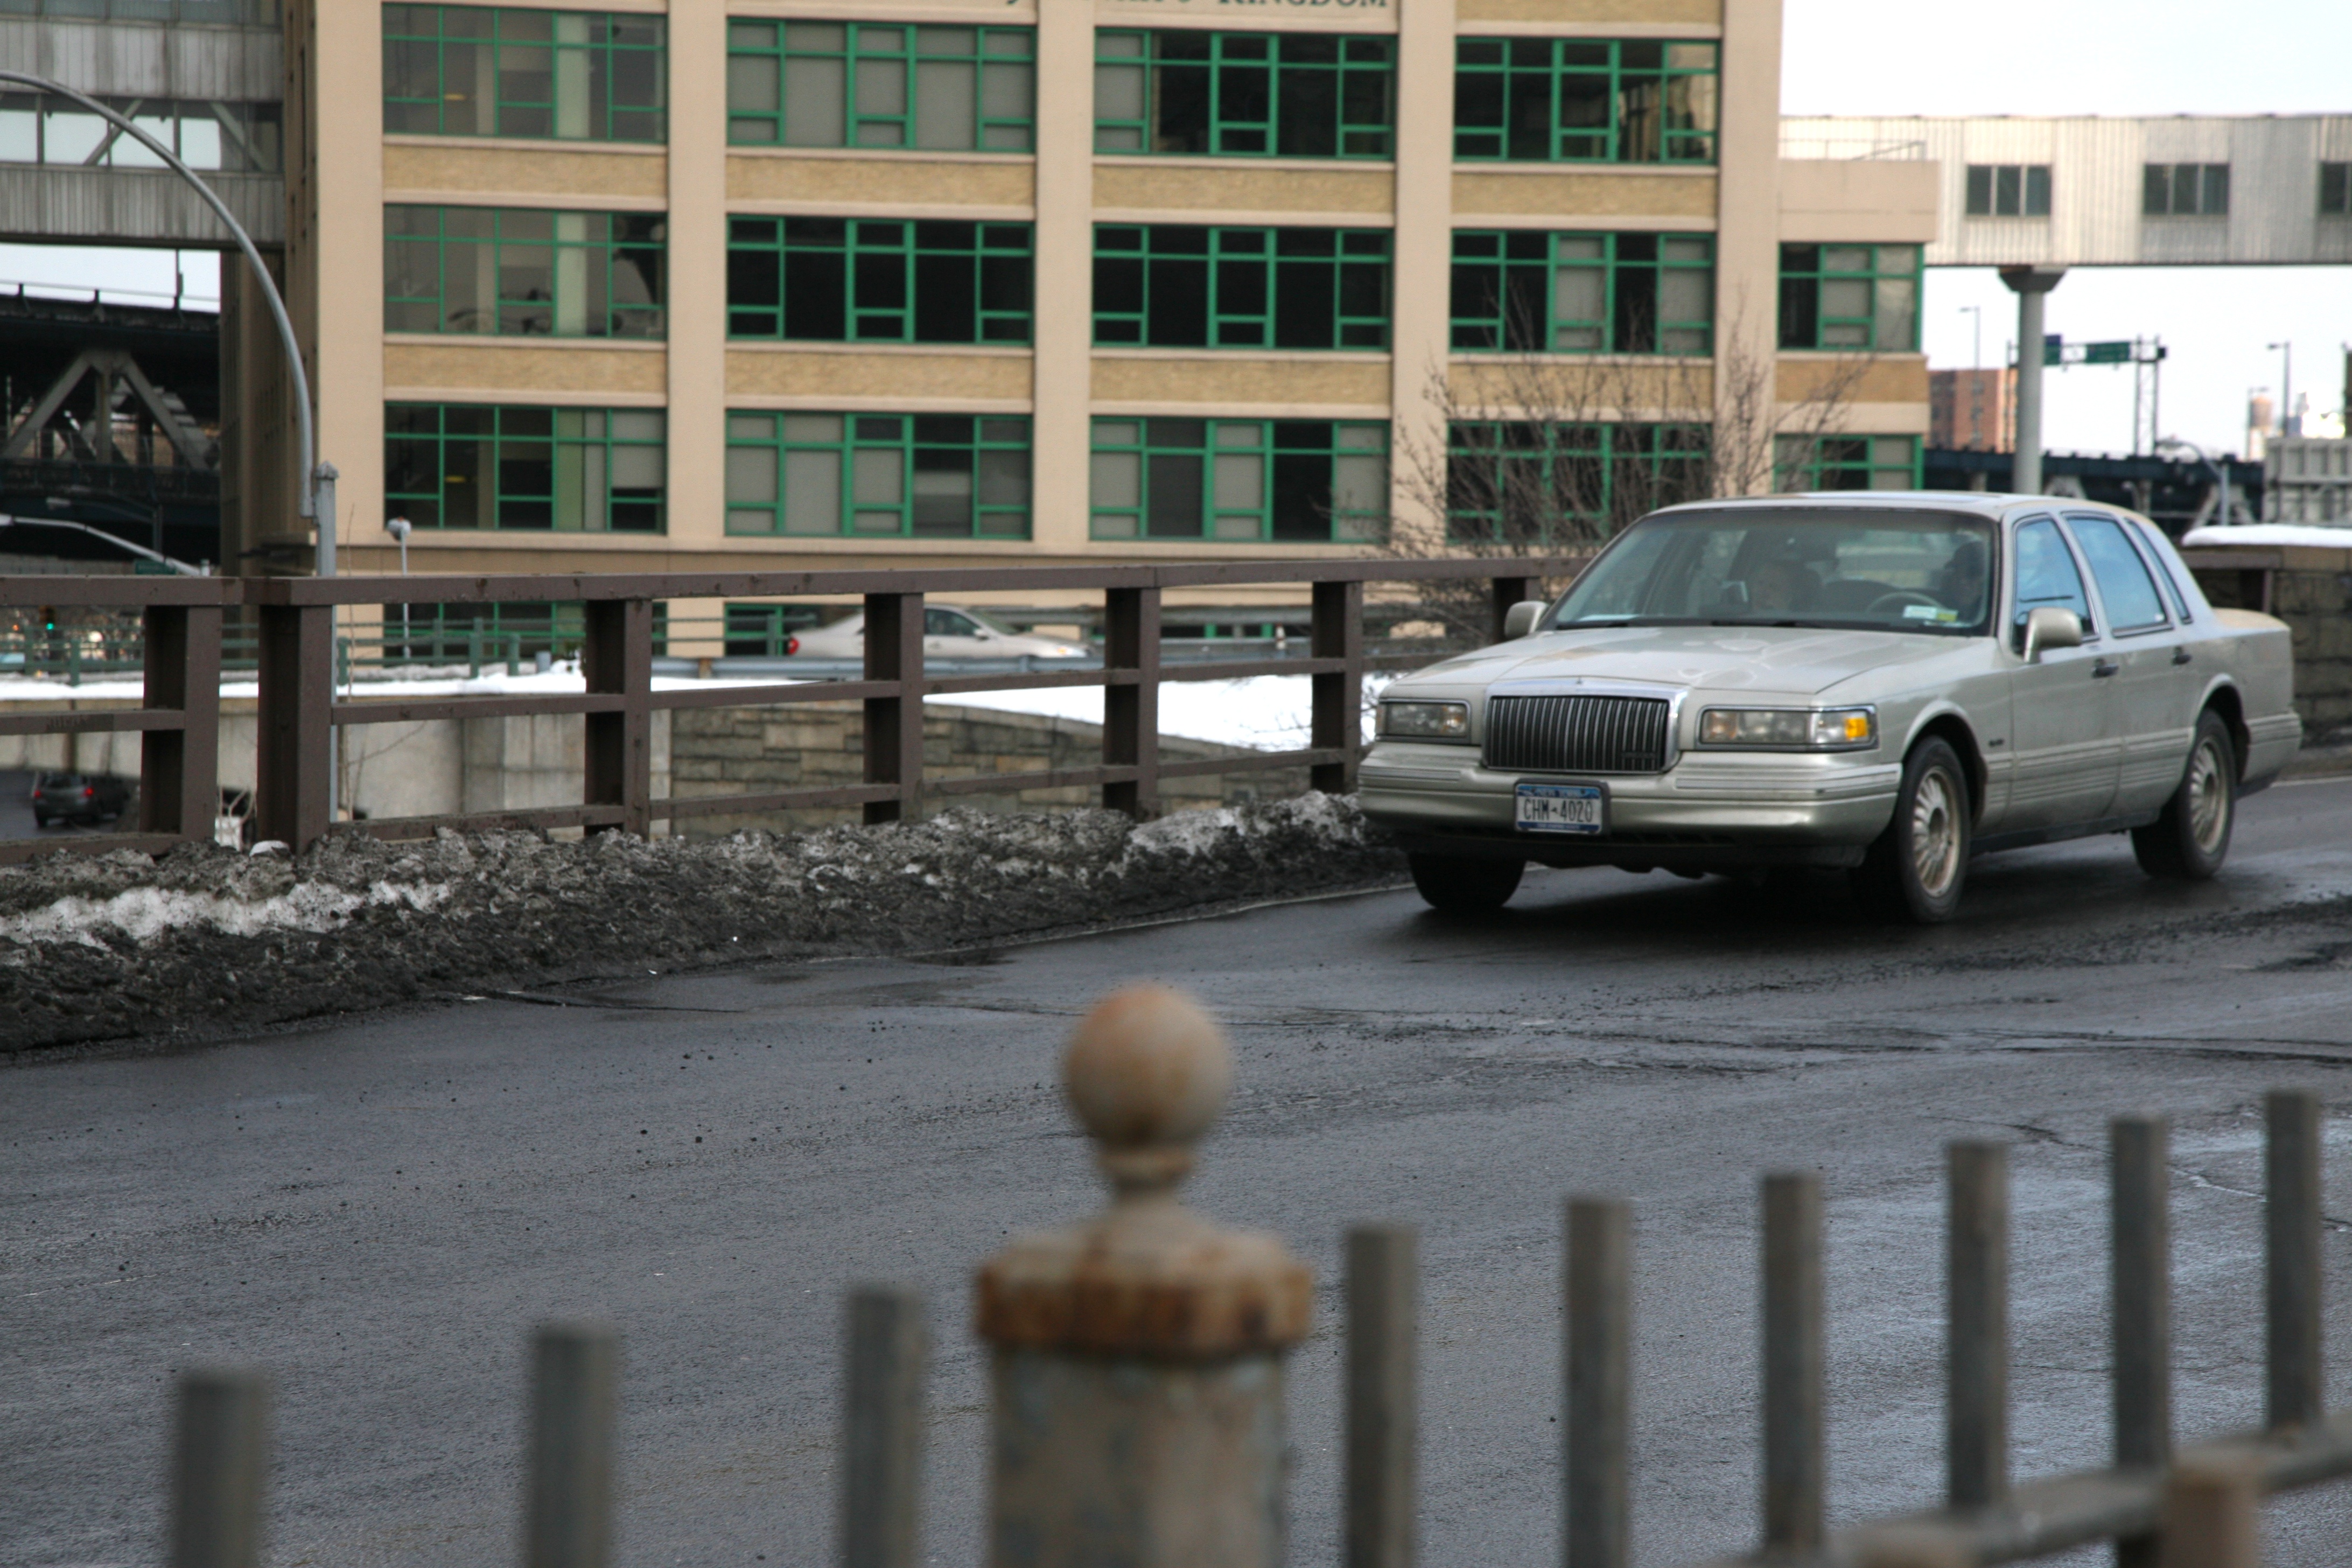
pedestrian, snow, road, bridge, street, car, parking, vehicle, nyc, lane, newyork, brooklynbridge, newyorkcity, ny, lincoln, promenade, lincolntowncar, automobile make